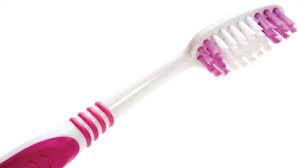
Waste category: trash